Eugen Jebeleanu

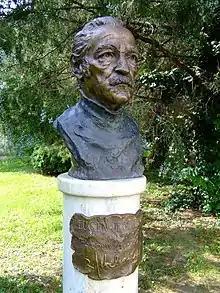
Bust of Jebeleanu at the Petőfi Museum in Kiskőrös, Hungary

Jebeleanu translated poetry from six languages, including Hungarian (Petőfi), Turkish, French (Hugo) and German (Rilke). Three poems of his appeared in English in a 1969 anthology, and five more in 1985. In 2007, his last collection of poems, "Armă secretă" ("Secret Weapon", 1980), was published in English, the first complete volume of his work to be translated into the language. His son Tudor is a graphic artist. He and his wife Florica ("née" Cordescu), a painter who died in 1965, had a daughter, also named Florica.